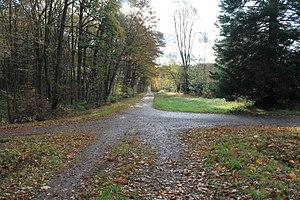
Croisée des chemins à la MF de Forêt de la Faisanderie (Saverne)
La Faisanderie désigne une forêt et sa maison forestière, un ancien parc intégralement entouré d'un mur, un domaine de chasse et d’élevage de faisans et aujourd’hui une zone d’activités situés sur les territoires communaux de Saverne, Monswiller et Steinbourg. Dans le prolongement du « petit parc » du château de Rohan, ancienne résidence des princes-évêques de Strasbourg, le « grand parc » fut converti en faisanderie au XVIIIᵉ siècle par Armand-Gaston-Maximilien de Rohan. Avec la réalisation du grand chemin de Steinbourg, la plus grande partie de la forêt au sud du chemin sera dénommée « grand parquet » et prendra le nom de Faisanderie jusqu’à aujourd’hui. Le « petit parquet » au nord du chemin comporte une grande pièce d’eau appelée « le Canal » qui s’étendait du château épiscopal jusqu'à Steinbourg, intégré aujourd’hui dans le canal de la Marne au Rhin.